Woodcock Hill Village Green

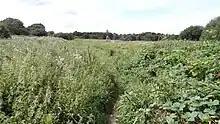
Woodcock Hill

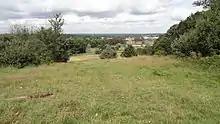
View north from the top of Woodcock Hill

Woodcock Hill Village Green or Woodcock Hill Open Space is an area of grass and woodland in Borehamwood in Hertfordshire in England. It was designated a Village Green in 2008 to prevent development of the site.